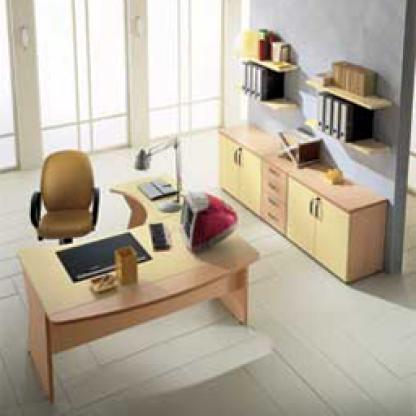
Scene: Indoor